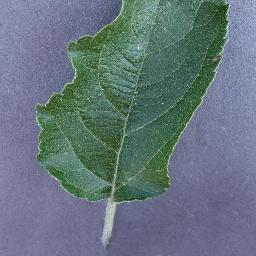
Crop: apple
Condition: healthy